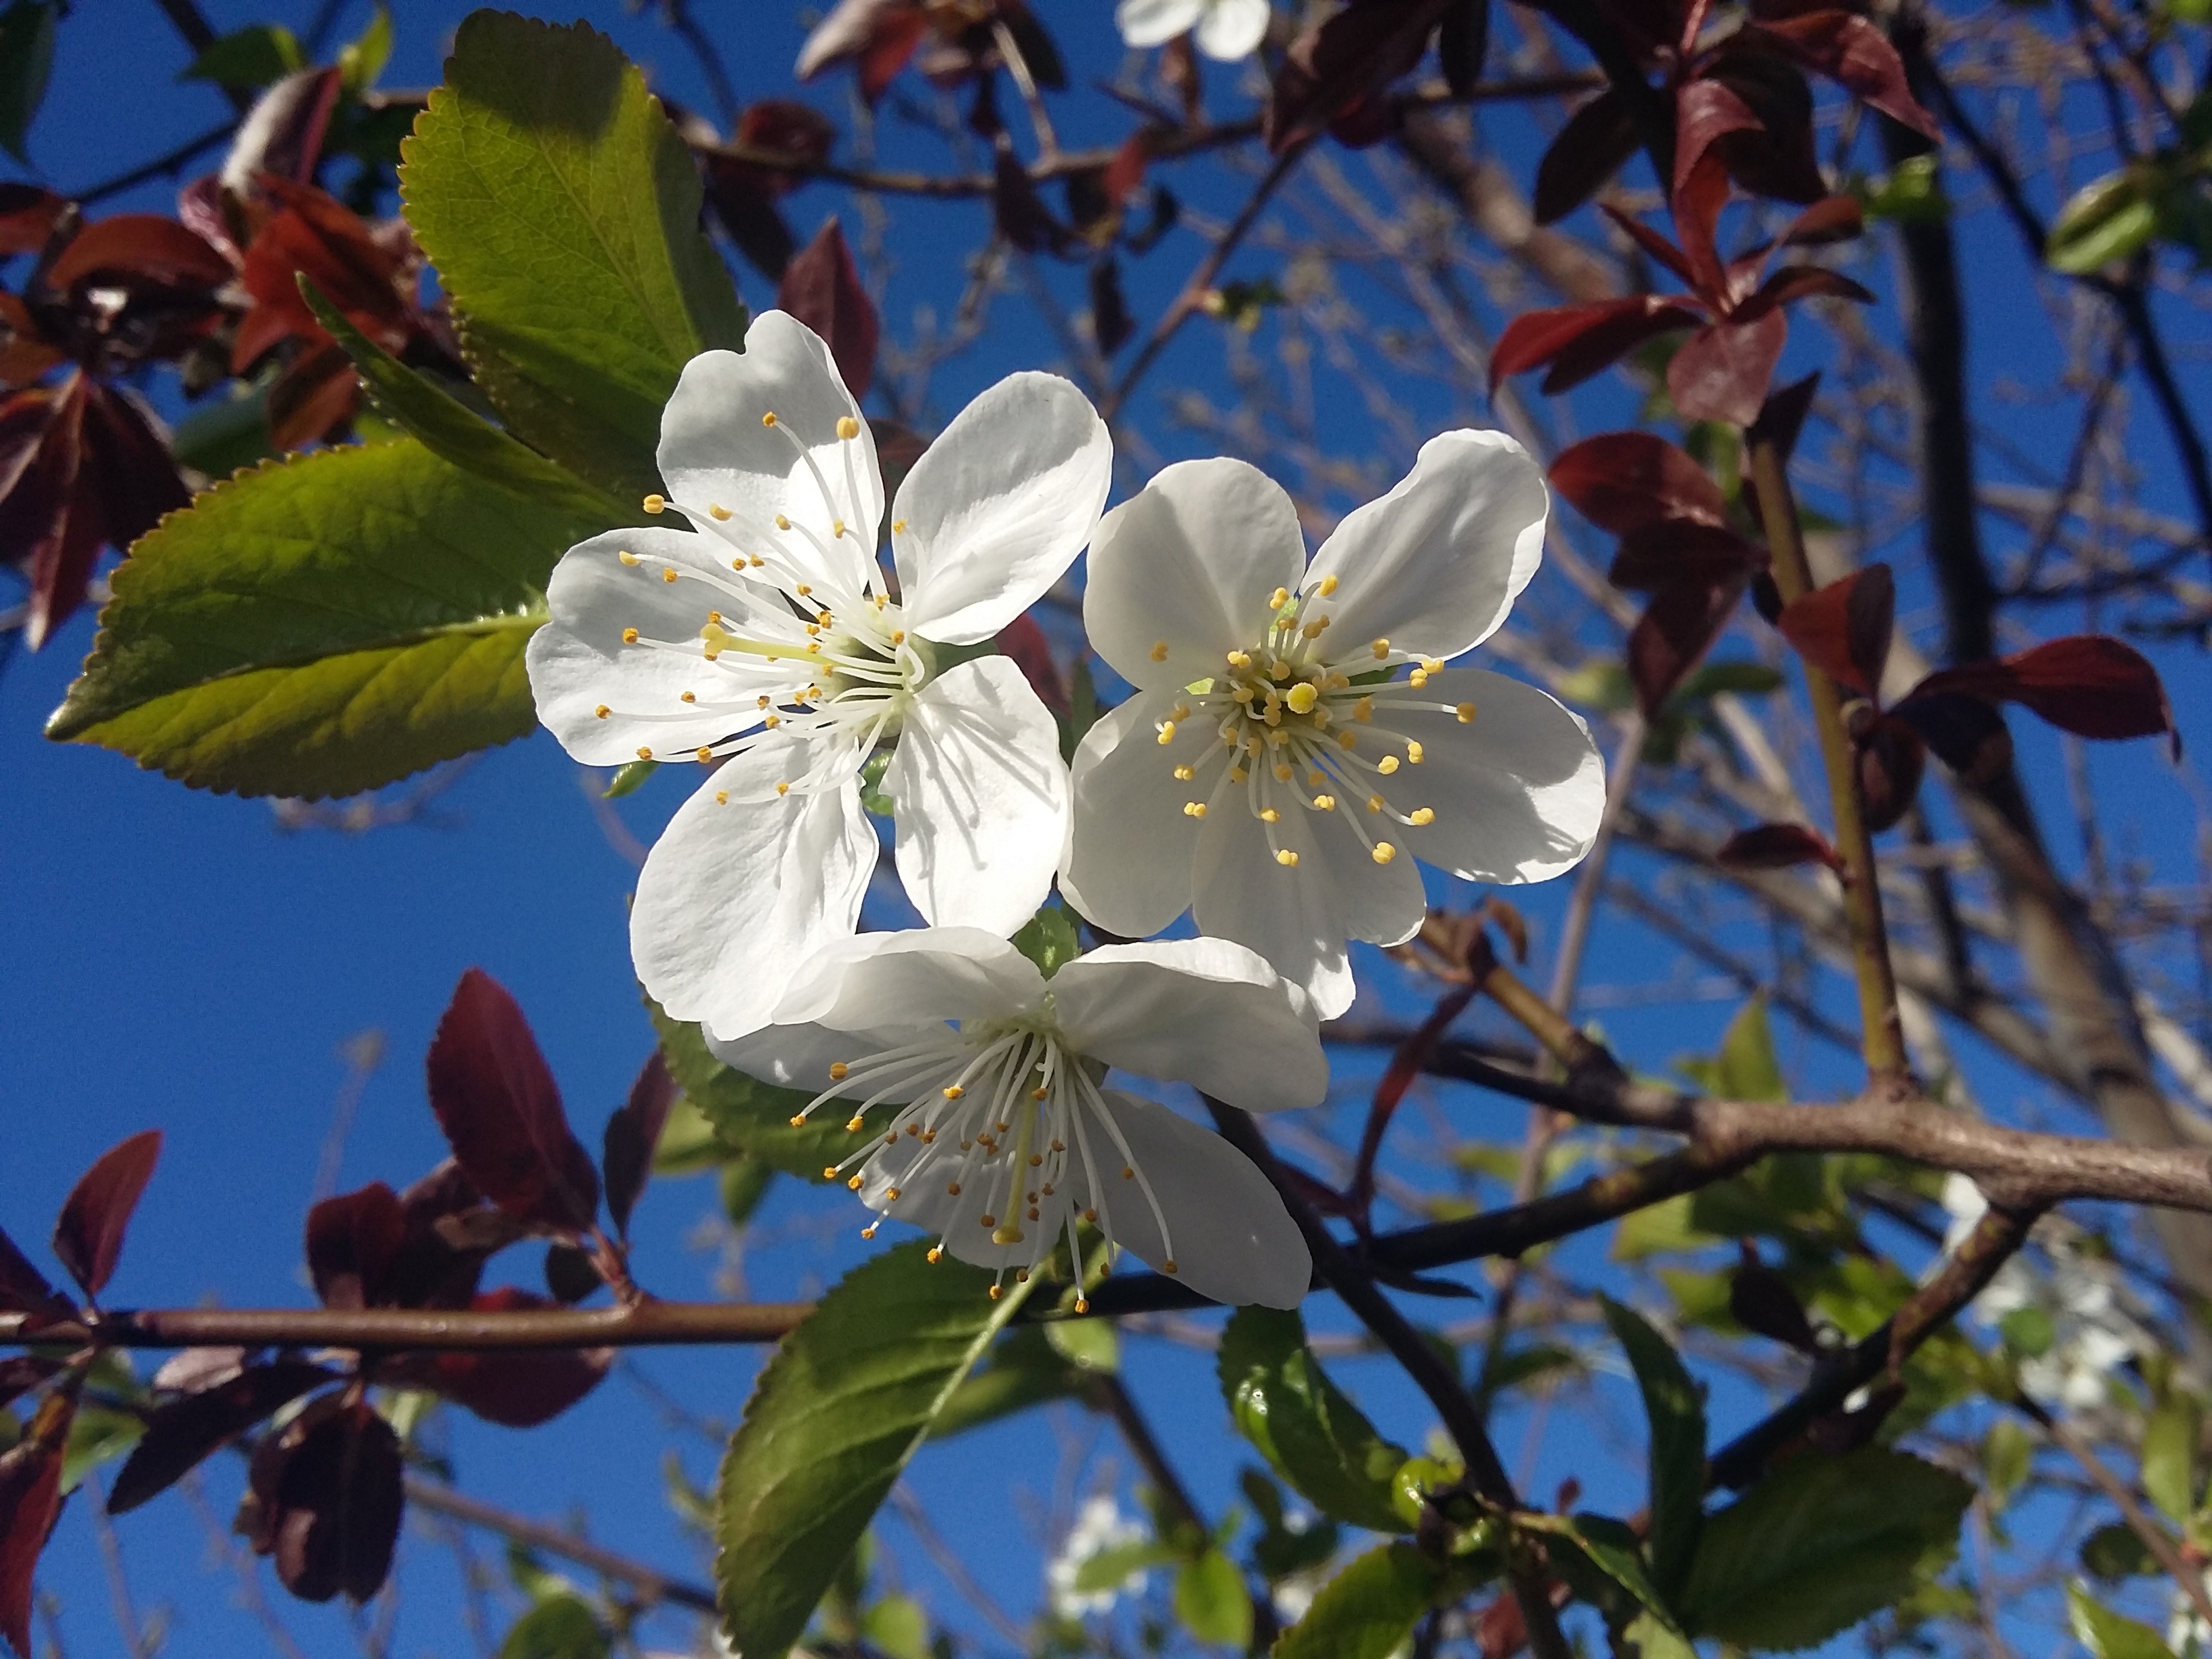
tree, nature, branch, blossom, plant, fruit, flower, food, spring, produce, botany, flora, leaves, shrub, cherry, flowering plant, rose family, land plant, tsvestenie